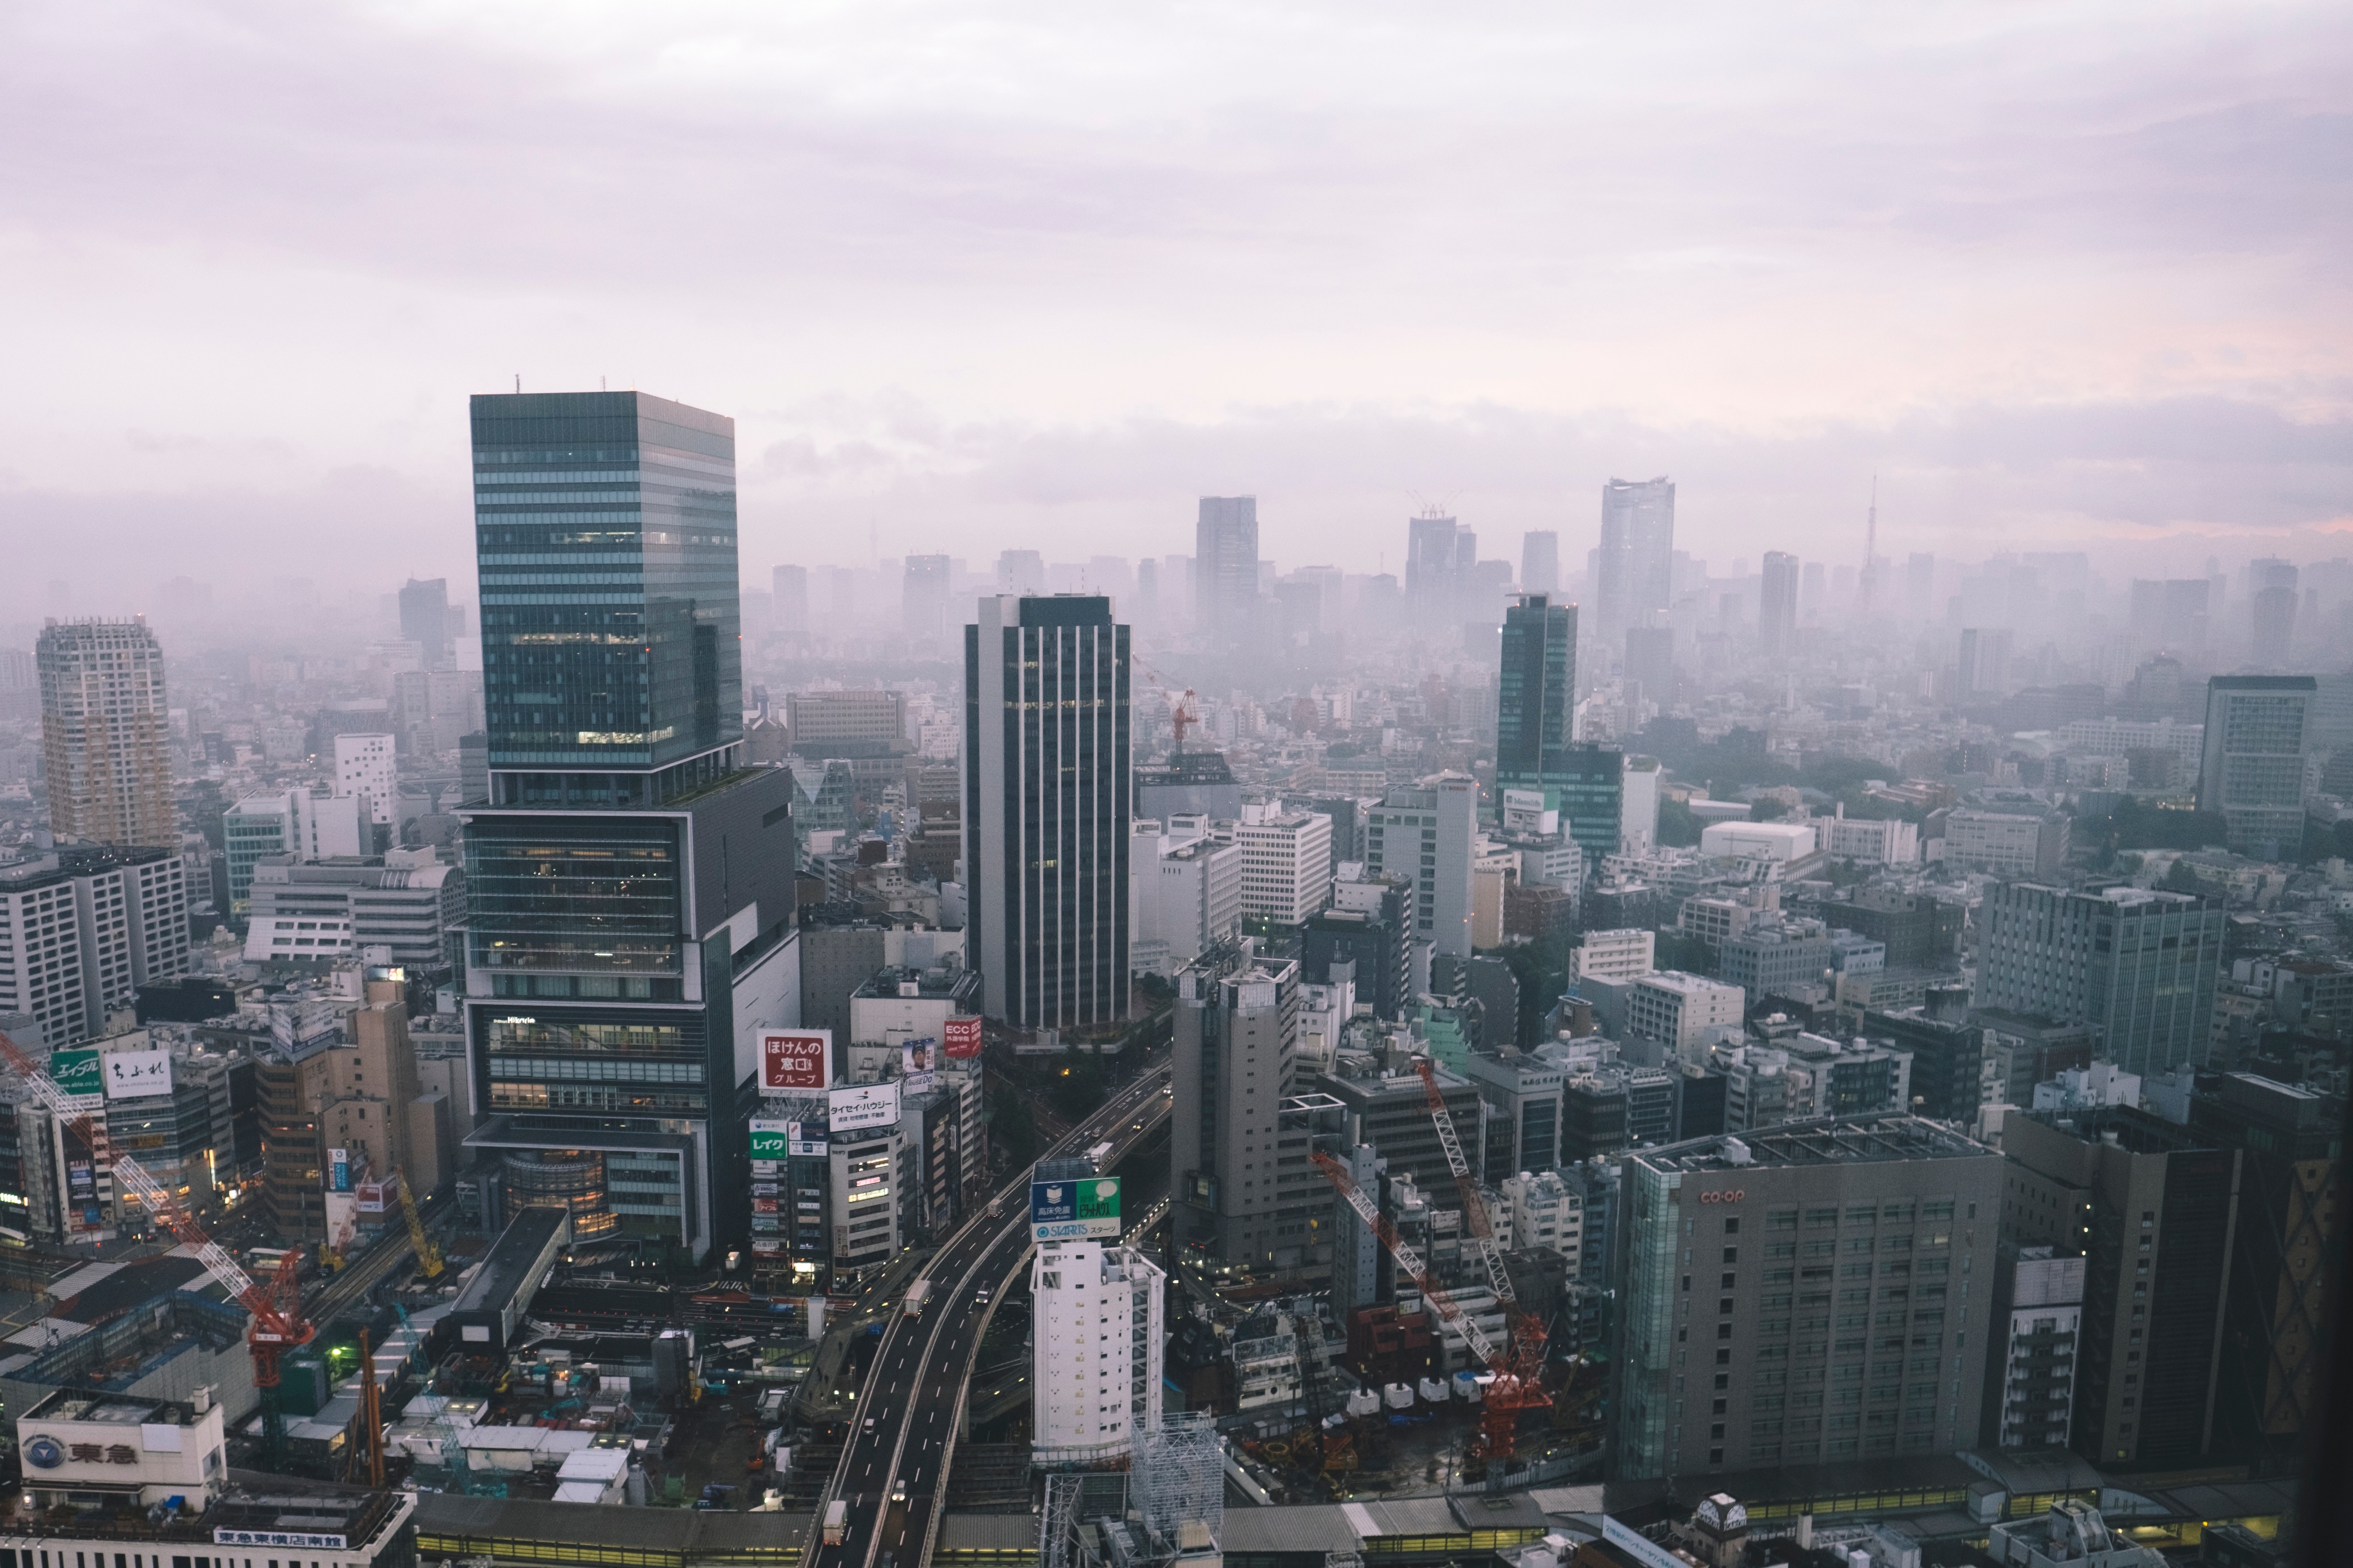
horizon, fog, skyline, building, city, skyscraper, urban, cityscape, downtown, tower, haze, tower block, metropolis, neighbourhood, bird's eye view, aerial photography, urban area, residential area, geographical feature, atmospheric phenomenon, human settlement, atmosphere of earth, metropolitan area